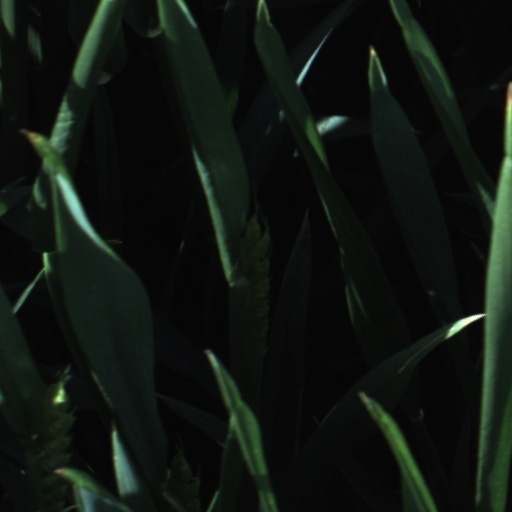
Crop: wheat